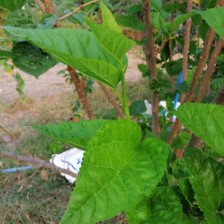
Variety: BlackAustralia